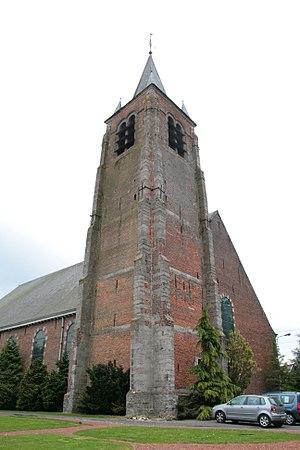
Blandain (Belgique), l'église Saint-Éleuthère (XVIIIe siècle) et sa tour carrée datée de 1542
Blandain est une section de la ville belge de Tournai, située en Wallonie picarde et en Flandre romane dans la province de Hainaut. C'était une commune à part entière avant la fusion des communes de 1977.